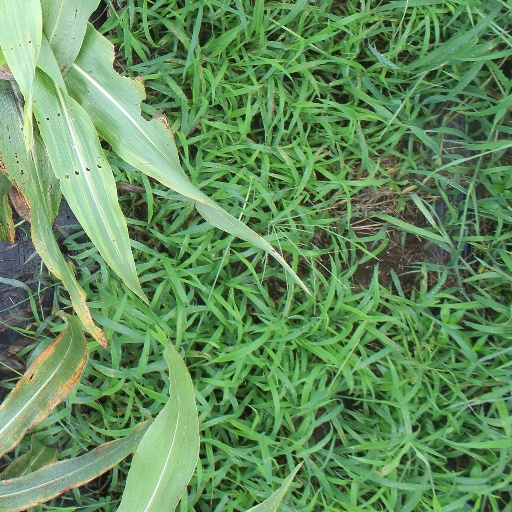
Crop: sorghum